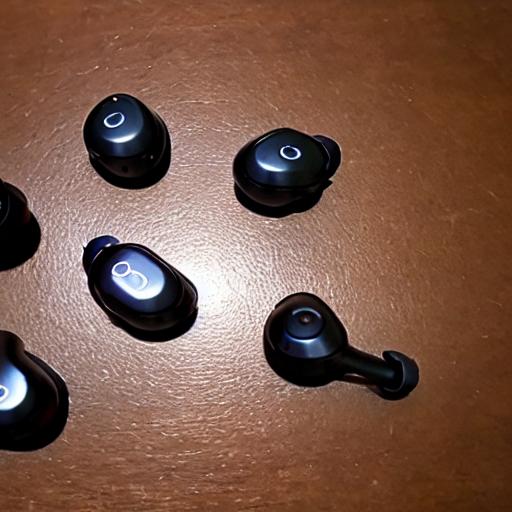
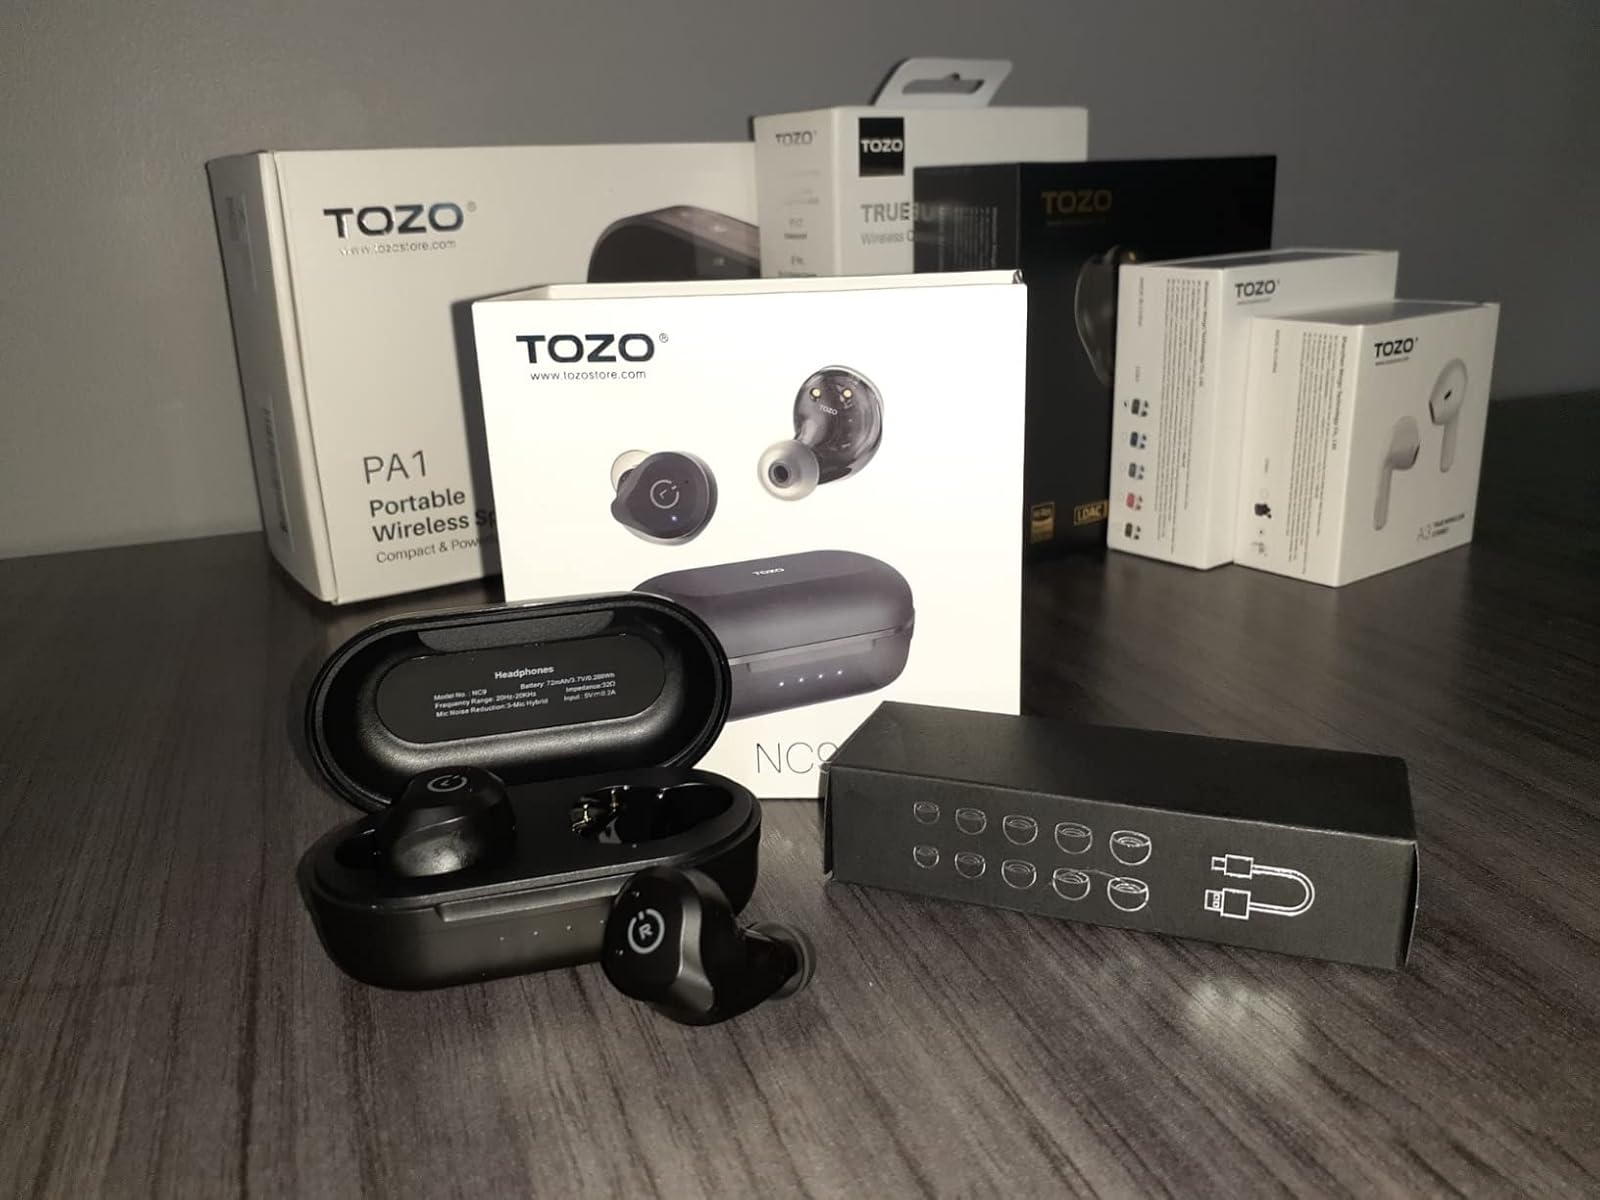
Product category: earbuds
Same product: no